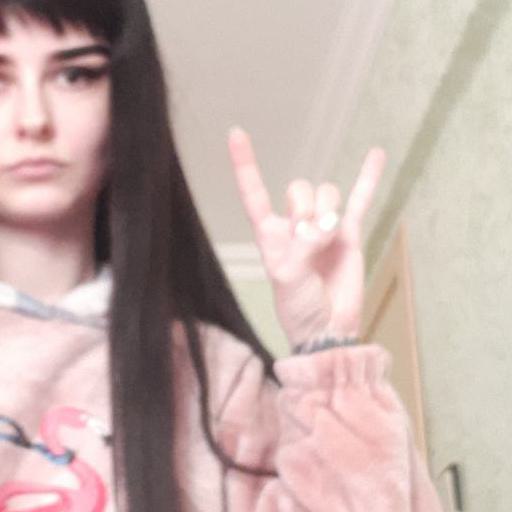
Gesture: rock